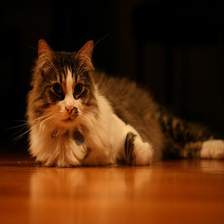
Species: cat
Breed: Maine Coon